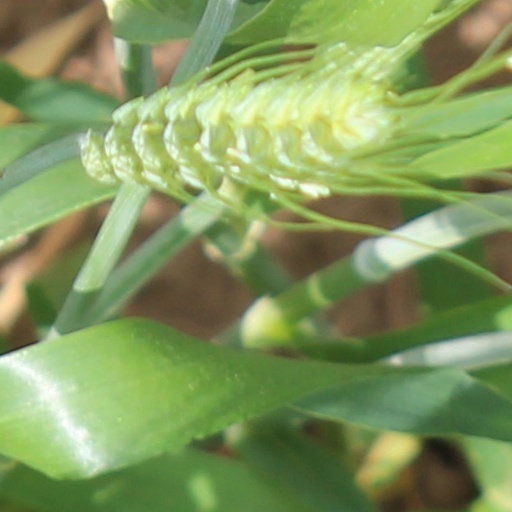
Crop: wheat